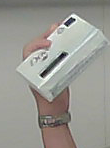
Product: dove_soap